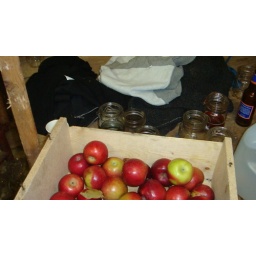
apples in a box in vermont